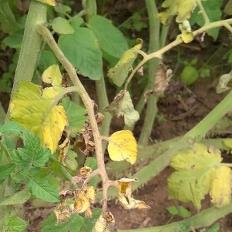
Crop: Tomato
Condition: tomato-late-blight-d